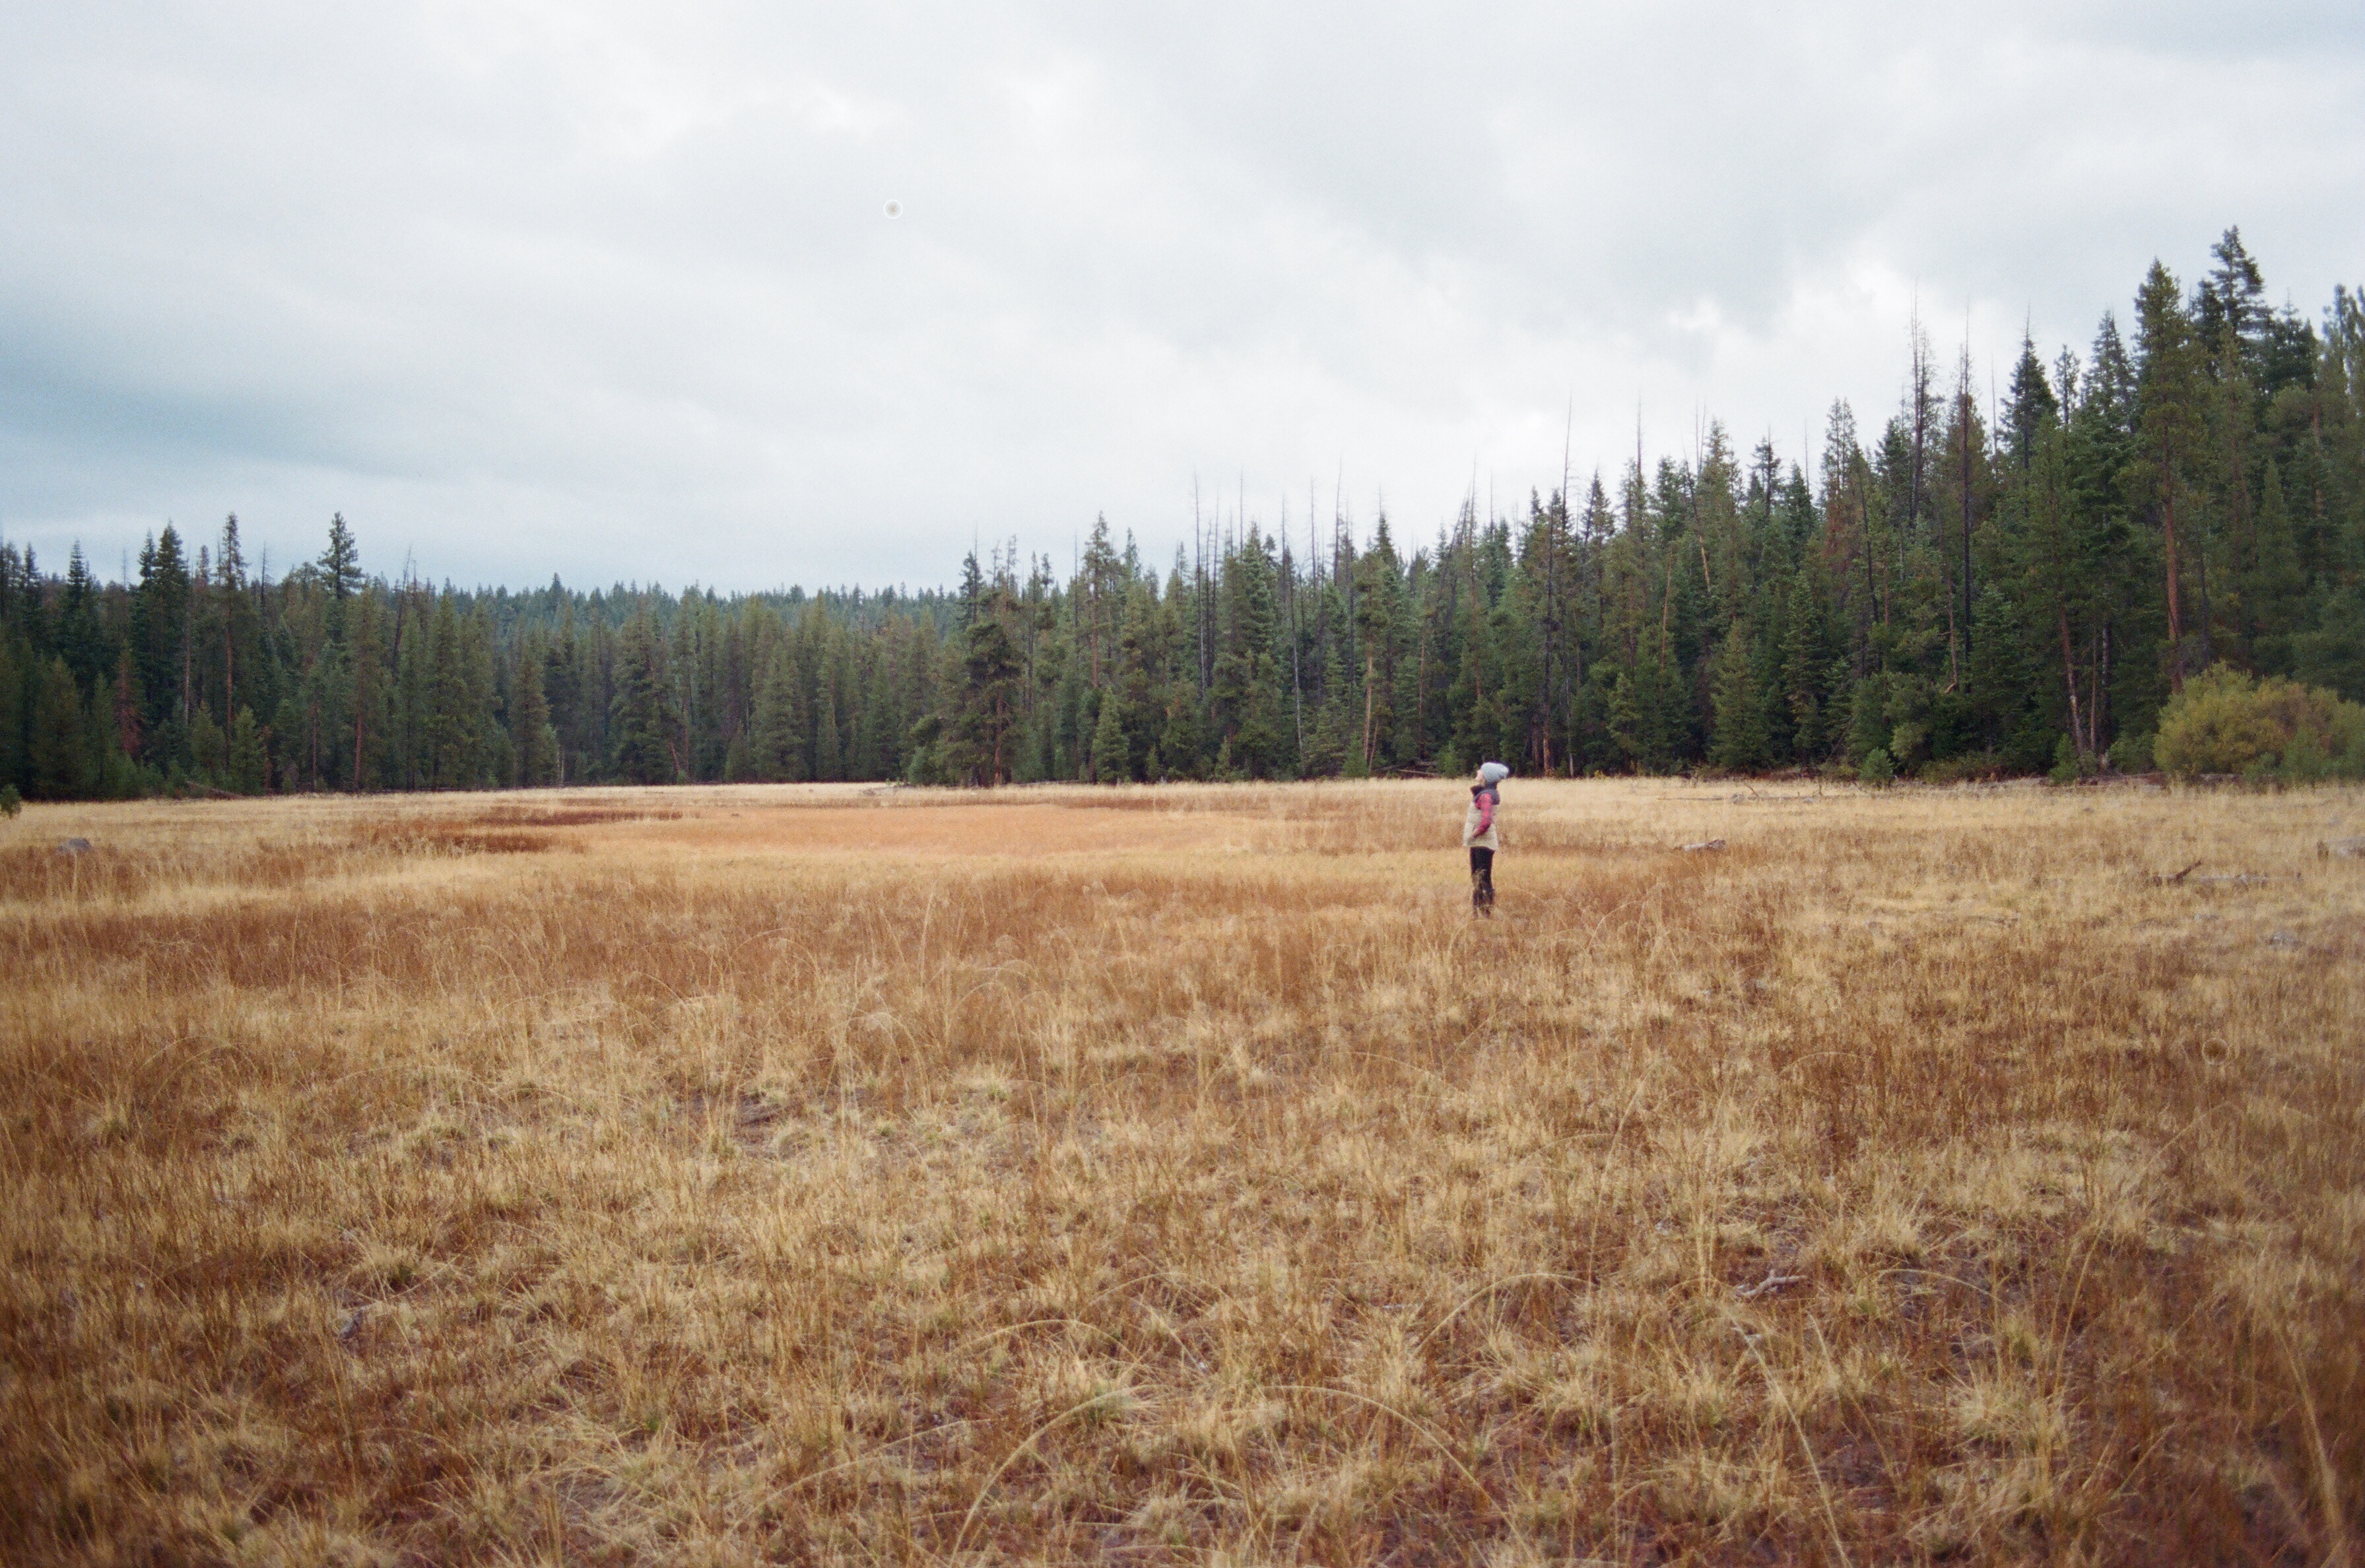
tree, grass, marsh, plant, field, farm, meadow, prairie, wind, ranch, soil, agriculture, plain, grassland, wetland, habitat, ecosystem, rural area, natural environment, grass family, land lot